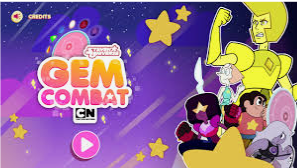
Portrait style: Cartoon Portrait